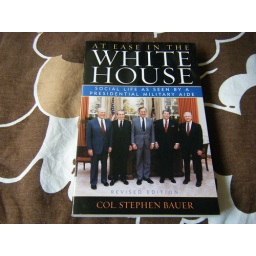
At ease in the white house